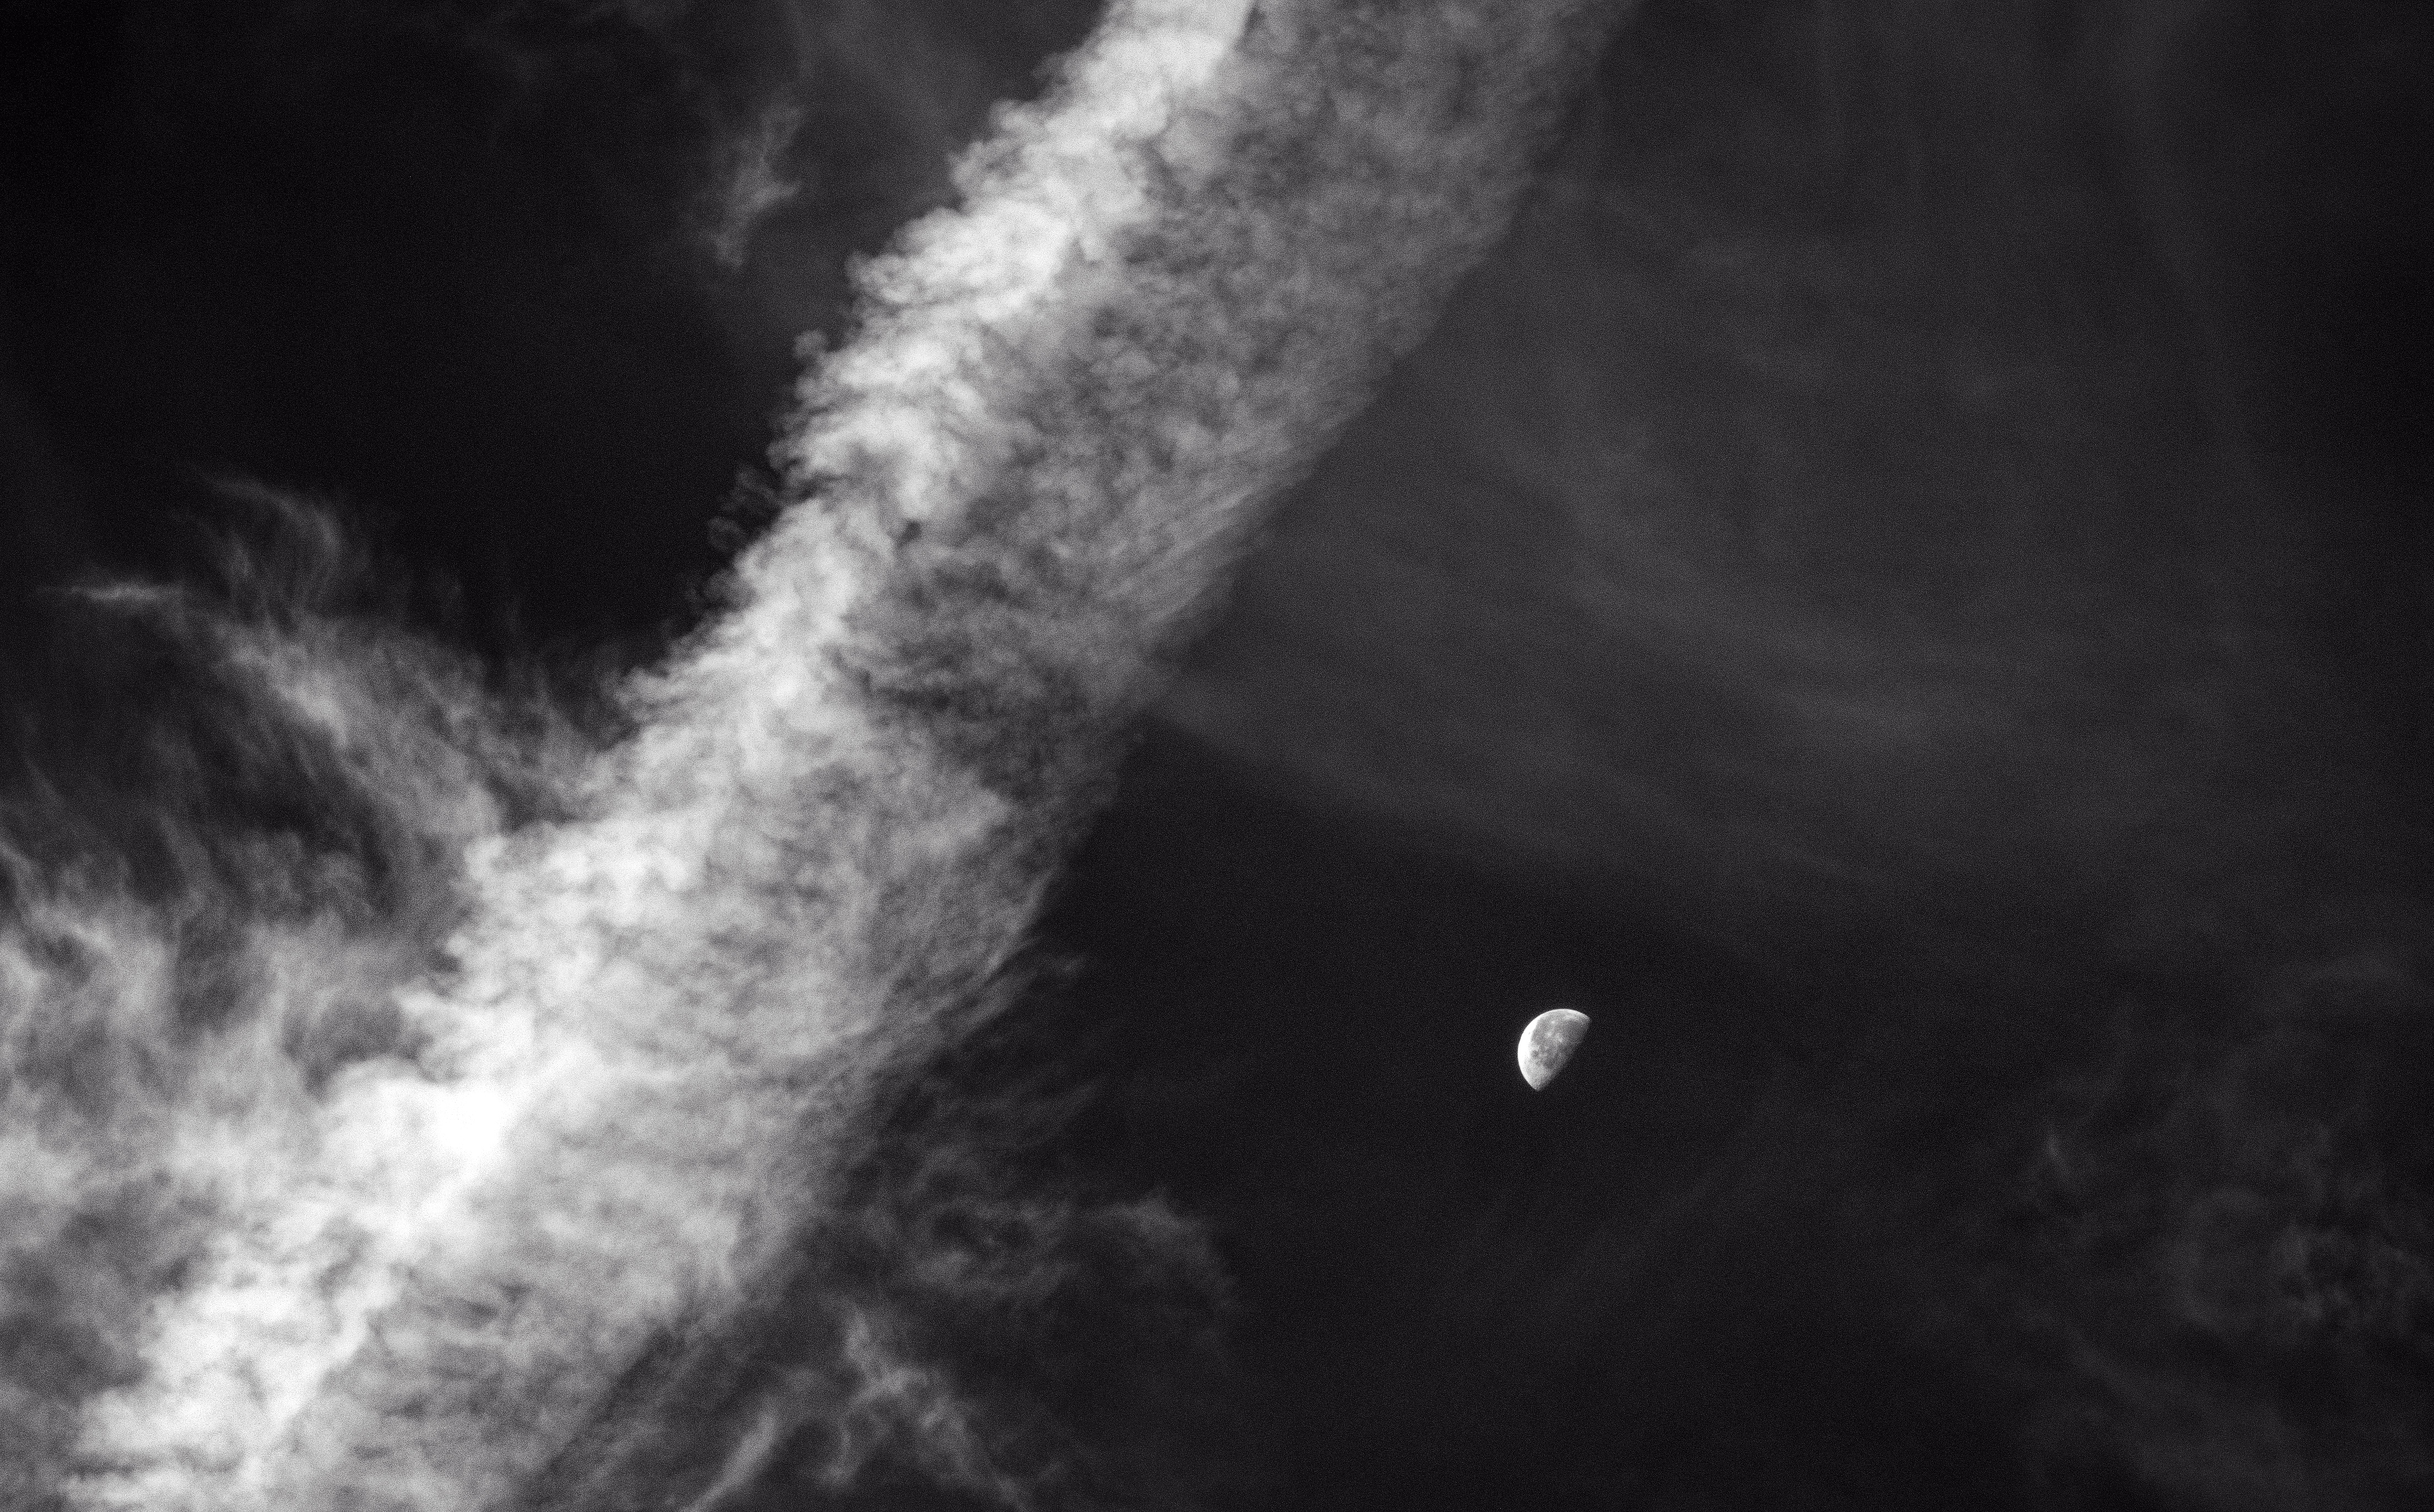
cloud, black and white, sky, atmosphere, darkness, monochrome, moon, outer space, clouds, luna, infrared, astronomical object, monochrome photography, atmosphere of earth